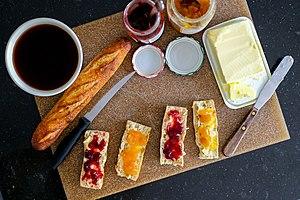
(Petit) déjeuner traditionnel français de tartines de baguettes au beurre et confitures de fraise et d'abricot et son bol de café Alemannisch
Une tartine, sandwich ouvert ou beurrée au Québec, est une tranche de pain sur laquelle on étale des aliments salés ou sucrés comme du beurre, de la confiture ou d'autres préparations sous forme de pâte. Ce mets est mis au goût du jour avec la mode des apéritifs dînatoires, ou en gastronomie.